Vernon-Verona-Sherrill High School

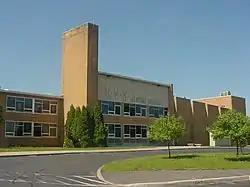
The main entrance to Vernon-Verona-Sherrill High School

Vernon-Verona-Sherrill High School, commonly referred to as VVS, is a public high school in Verona, New York. Vernon-Verona-Sherrill High School offers a comprehensive curriculum for grades 9-12 and is part of the Vernon-Verona-Sherrill Central School District which serves students from the towns of Verona and Vernon and the city of Sherrill.